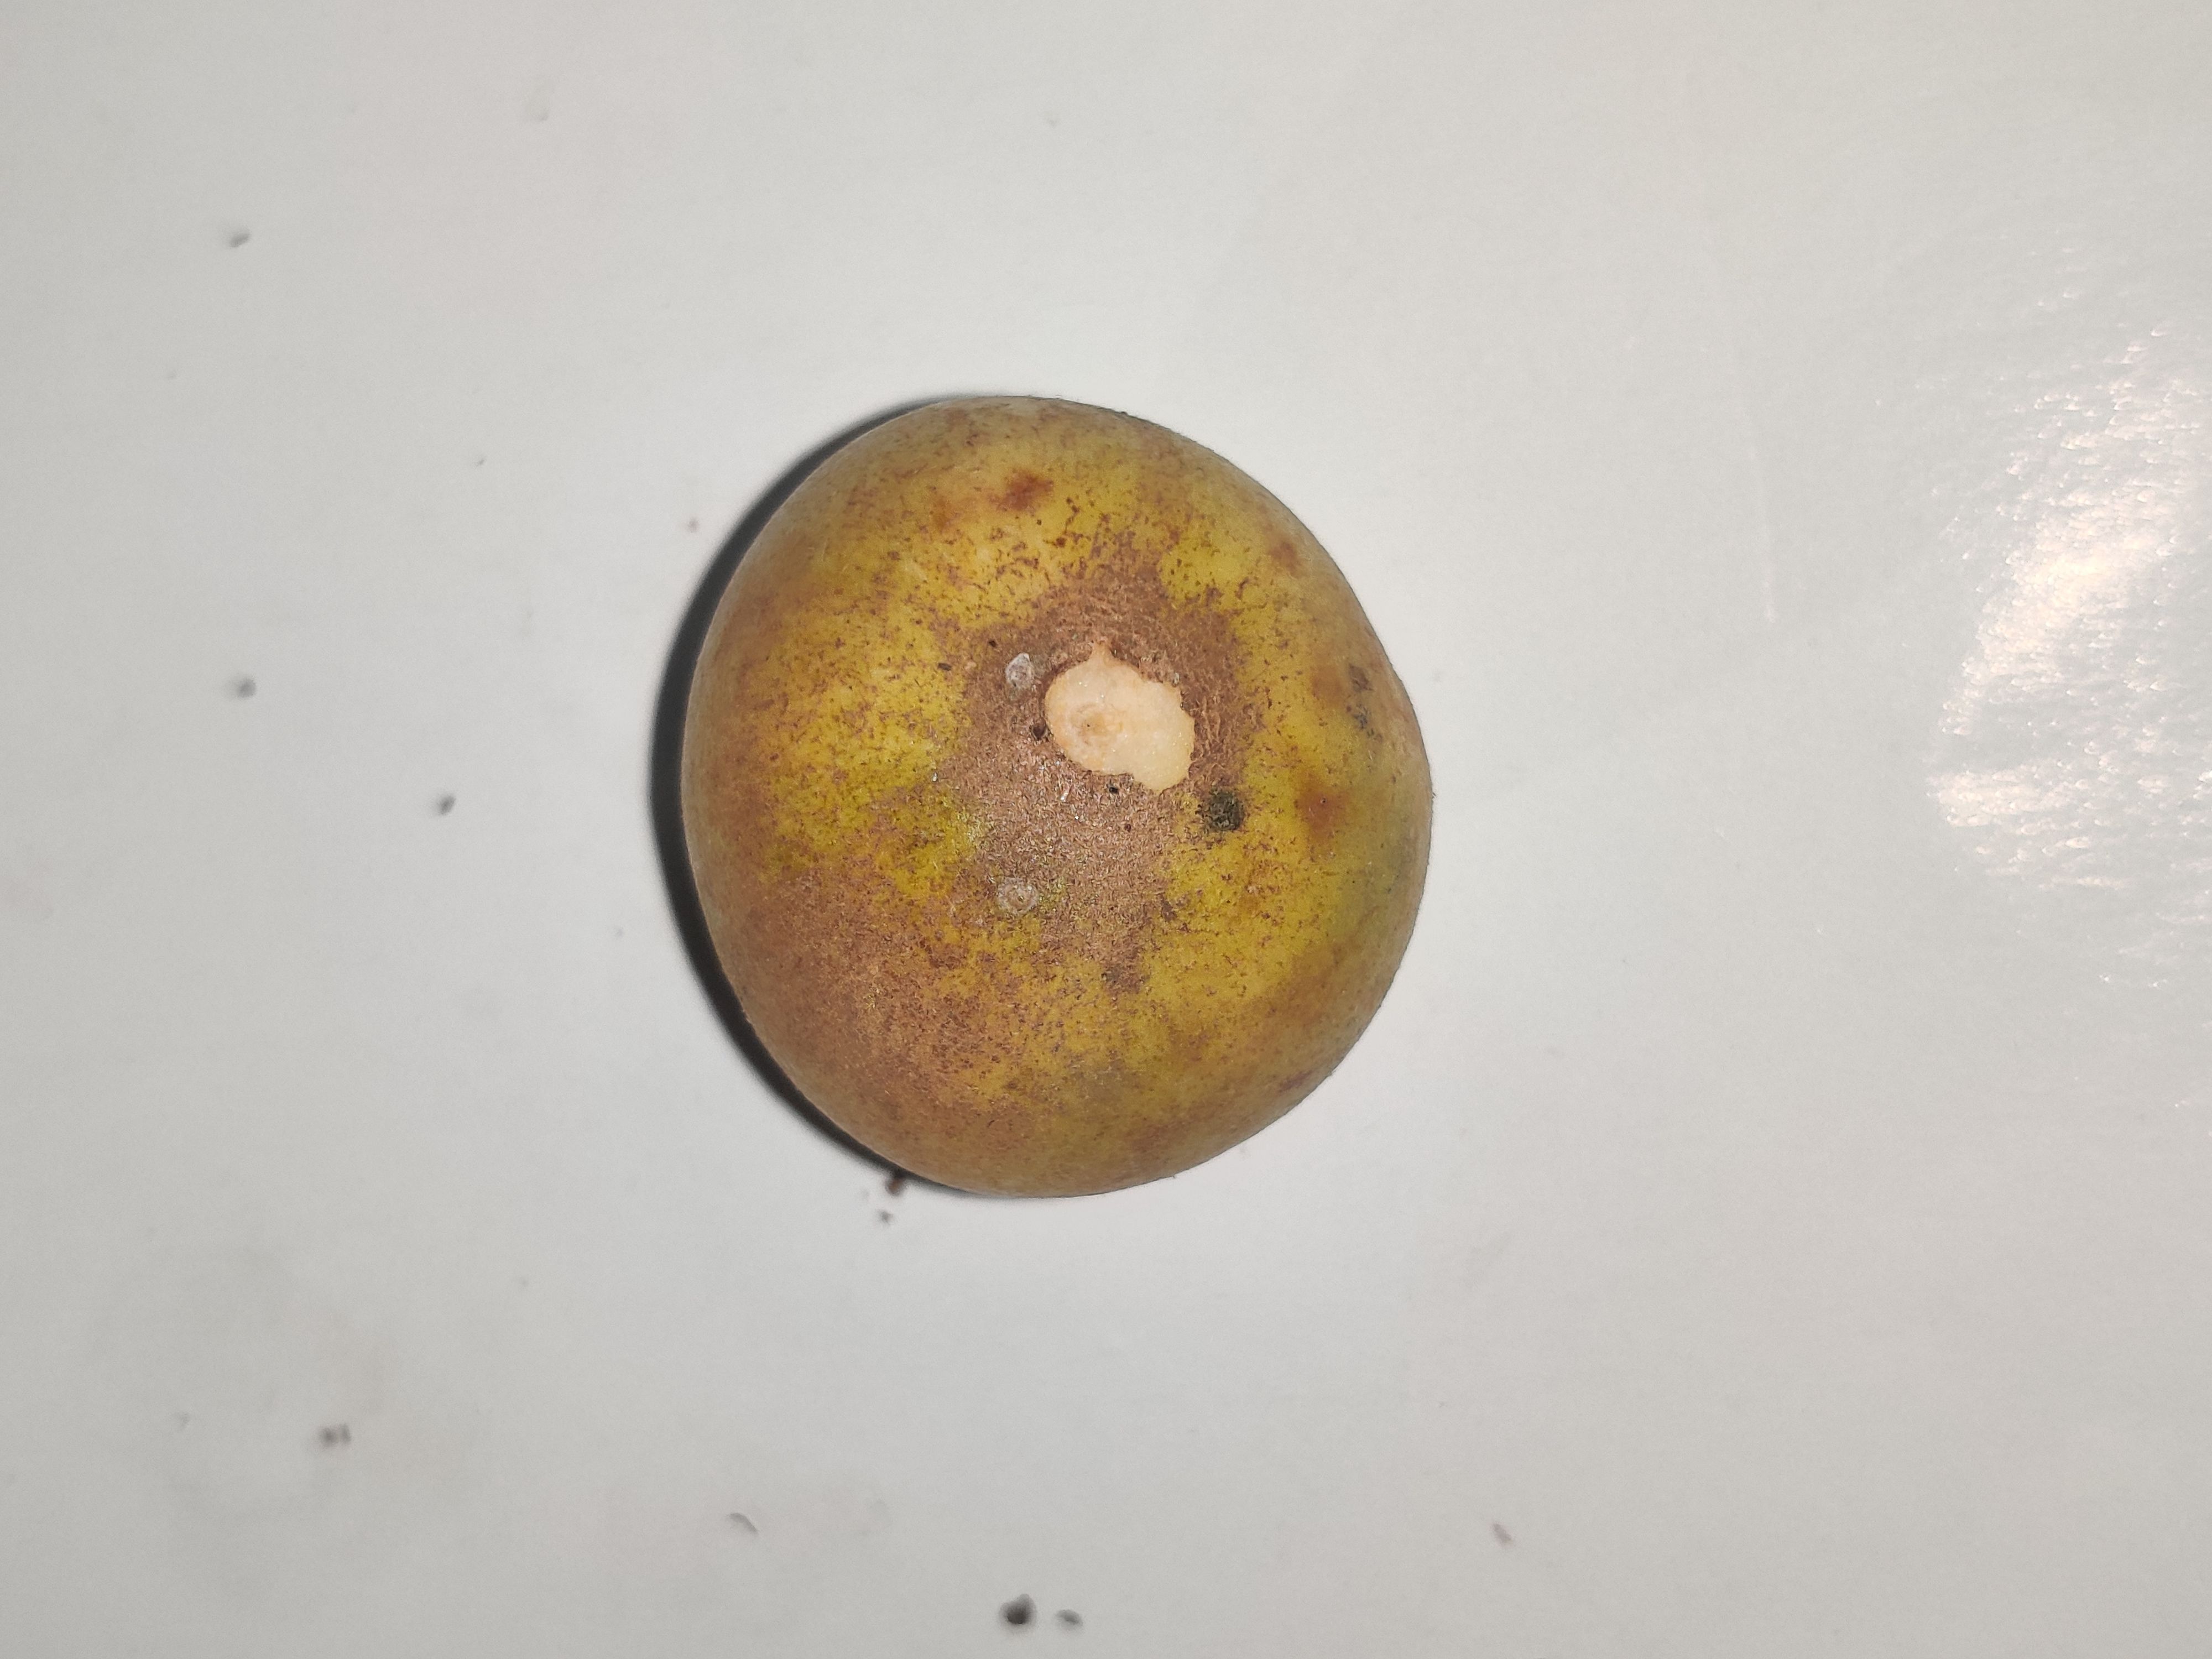
Fruit: burmese-grape
Grade: 2nd-grade